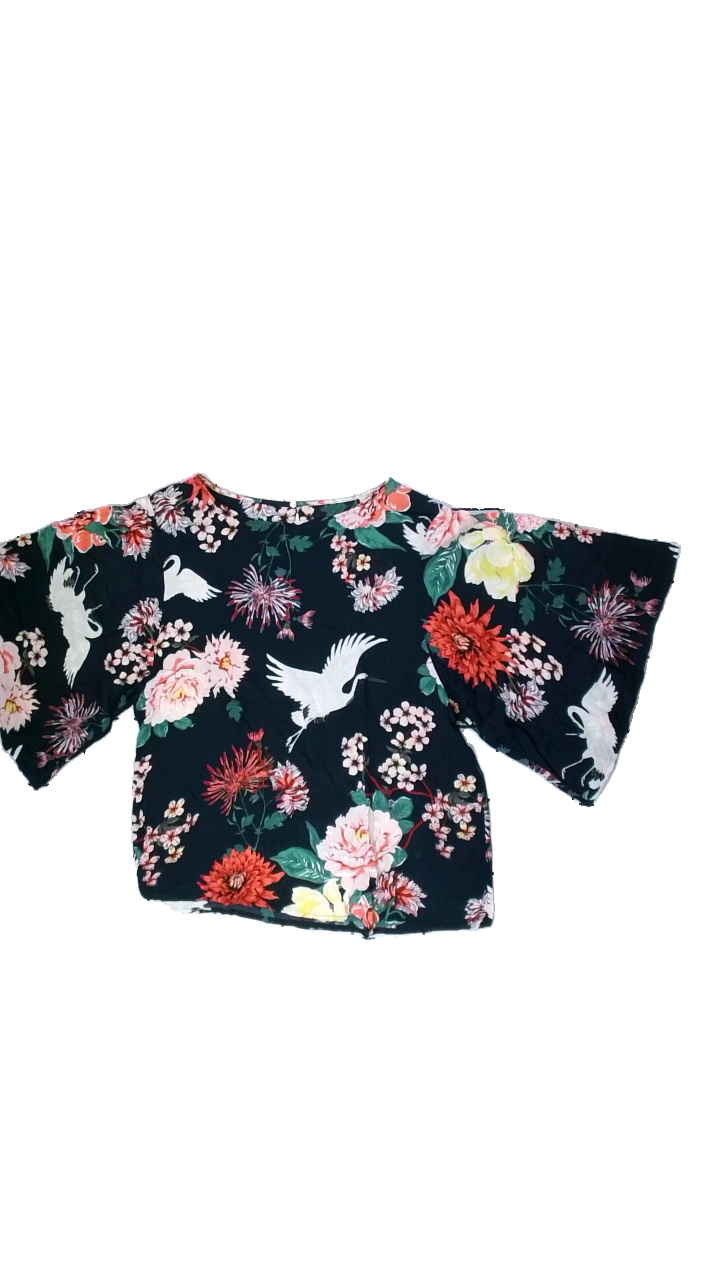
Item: Blouse (Ladies)
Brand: Missing
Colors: Blue, White, Multicolor, Yellow, Pink, Green, Red, Beige
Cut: Regular, C-collar
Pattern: Floral print
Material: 100%viscose
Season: Spring
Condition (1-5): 5
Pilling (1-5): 5
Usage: Reuse
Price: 50-100